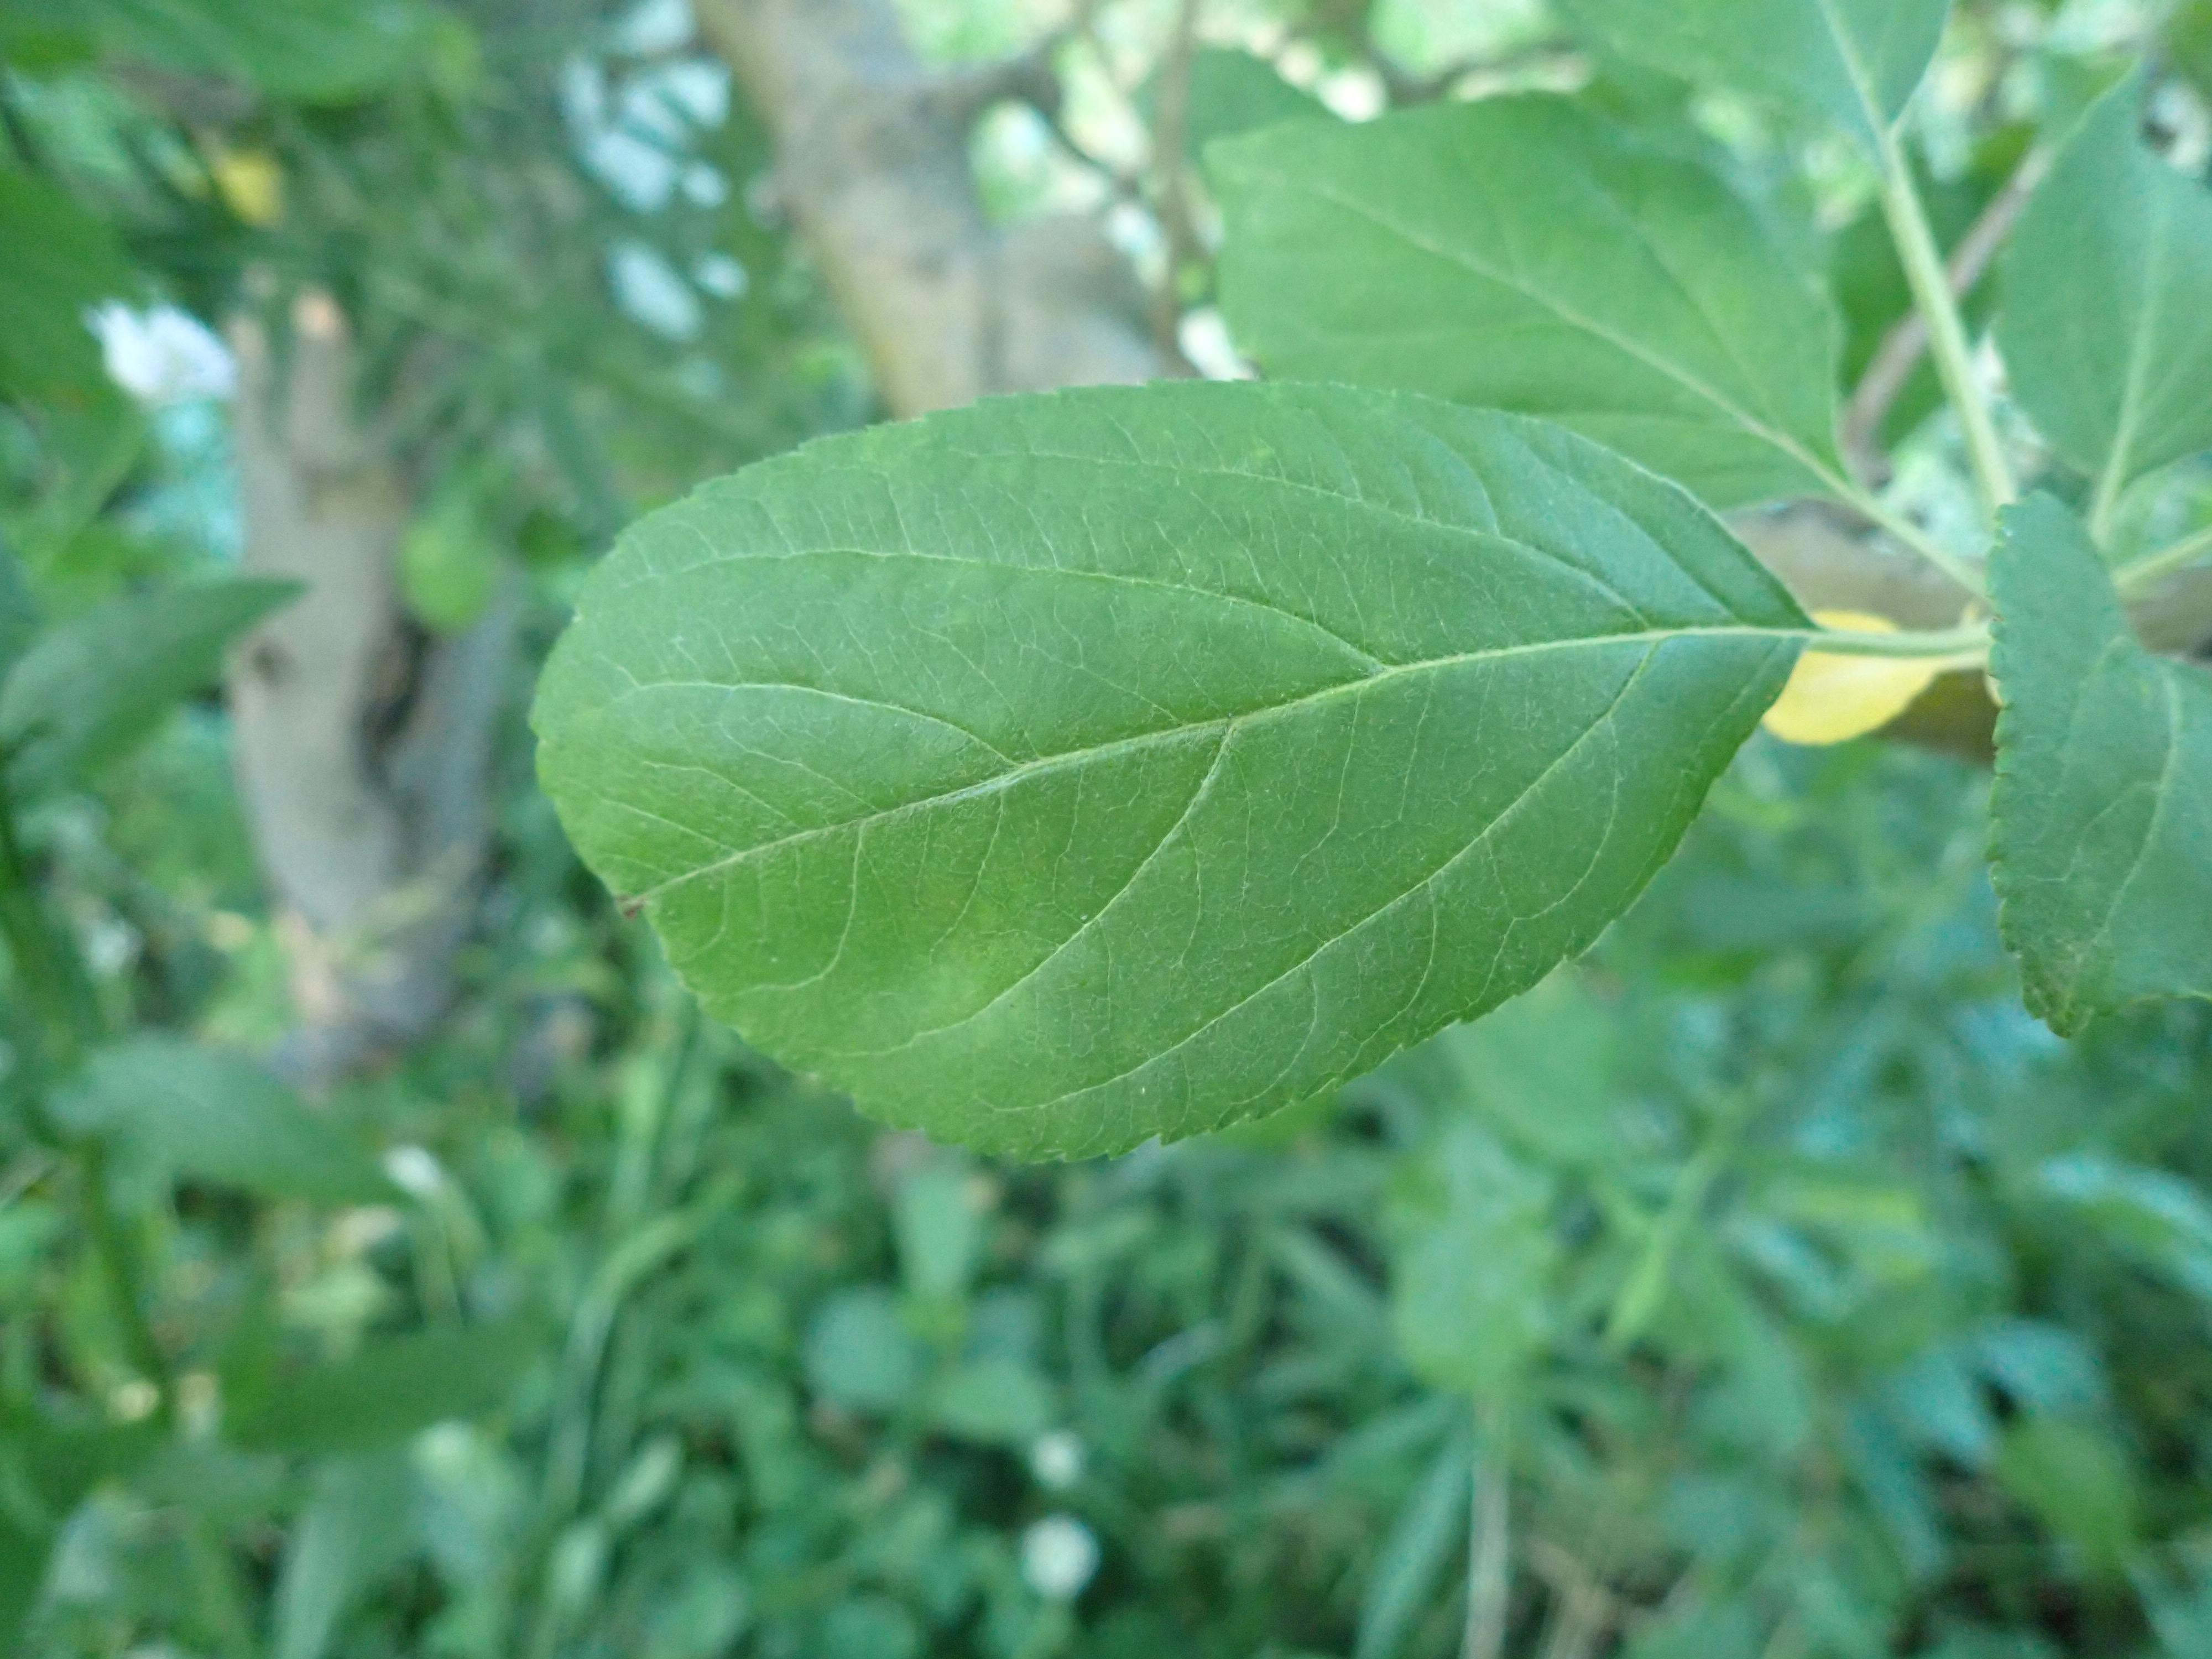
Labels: healthy